Wilson D. Watson

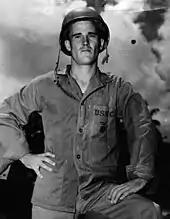
Watson during his time in the USMC

Wilson Douglas "Doug" Watson was born on February 18, 1922, to Charles Watson and Ada Watson (née Posey), in Tuscumbia, Alabama. He is one of twelve kids; eight brothers, three sisters. Before his enlistment in Little Rock, Arkansas, on August 6, 1942, he worked on his father's farm and completed seven years of grade school. Watson received his basic training at Marine Corps Recruit Depot San Diego, California, and was deployed overseas on January 24, 1943.